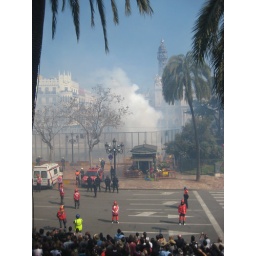
Mascleta in the Plaza del Ayuntamiento photo taken from the Mayoress office window